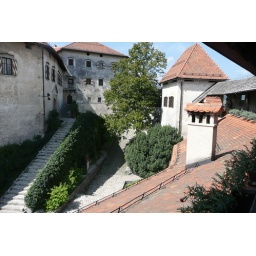
Apparently the oldest castle in Slovenia, this is a beautiful medieval building in a stunning setting.